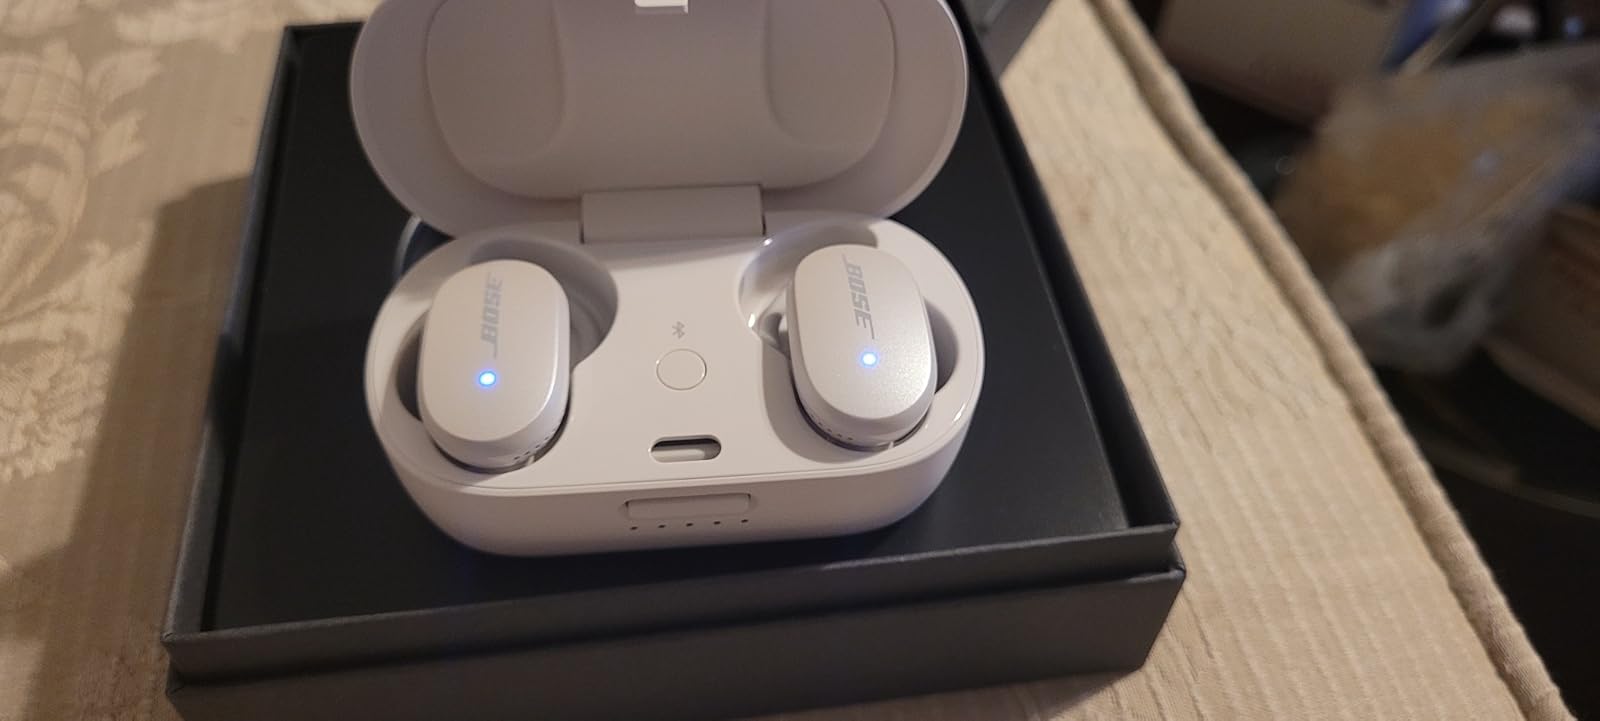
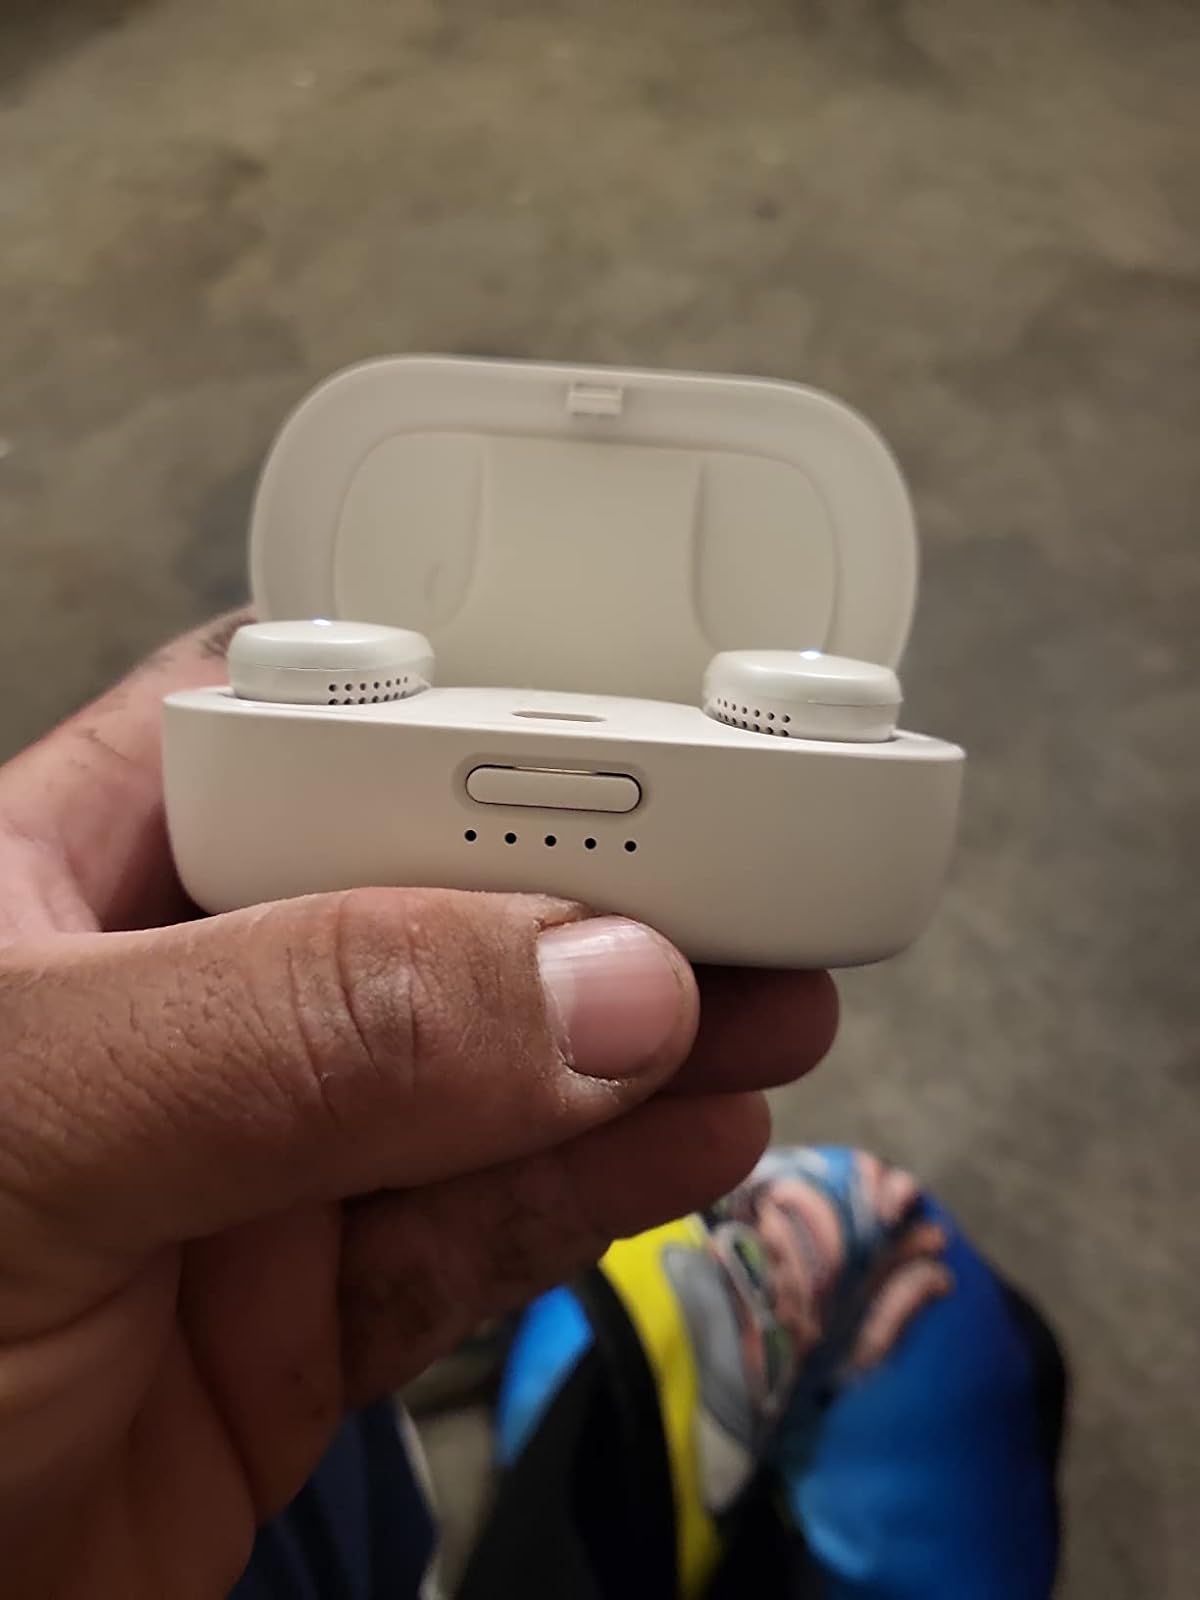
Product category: earbuds
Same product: yes